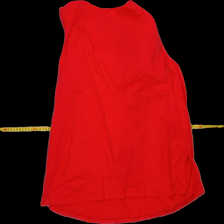
View: back
Type: Top
Category: Ladies
Brand: Not Applicable
Colors: Pink
Material: 100% Cotton
Pattern: Plain
Cut: Loose
Size: 48
Season: All
Trend: No trend
Stains: No
Damage: 3
Price range: <50
Recommended usage: Export